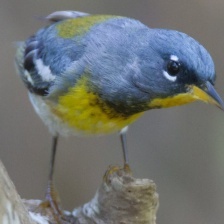
Species: NORTHERN PARULA
Scientific name: SETOPHAGA AMERICANA